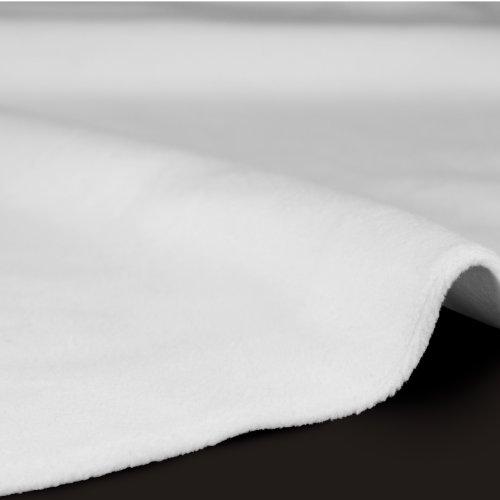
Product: Deny Designs Iveta Abolina Frozen Dreams Duvet Cover, King
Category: Home & Kitchen | Bedding | Kids' Bedding | Duvet Covers & Sets | Duvet Covers
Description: Turn your bedroom into a super stylish focal point with this artistic duvet cover.
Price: $179.70
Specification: ProductDimensions:88x104x88inches|ItemWeight:3.15pounds|ShippingWeight:3.15pounds(Viewshippingratesandpolicies)|Manufacturer:DenyDesigns|ASIN:B008AKP57A|Itemmodelnumber:12884-dlikin